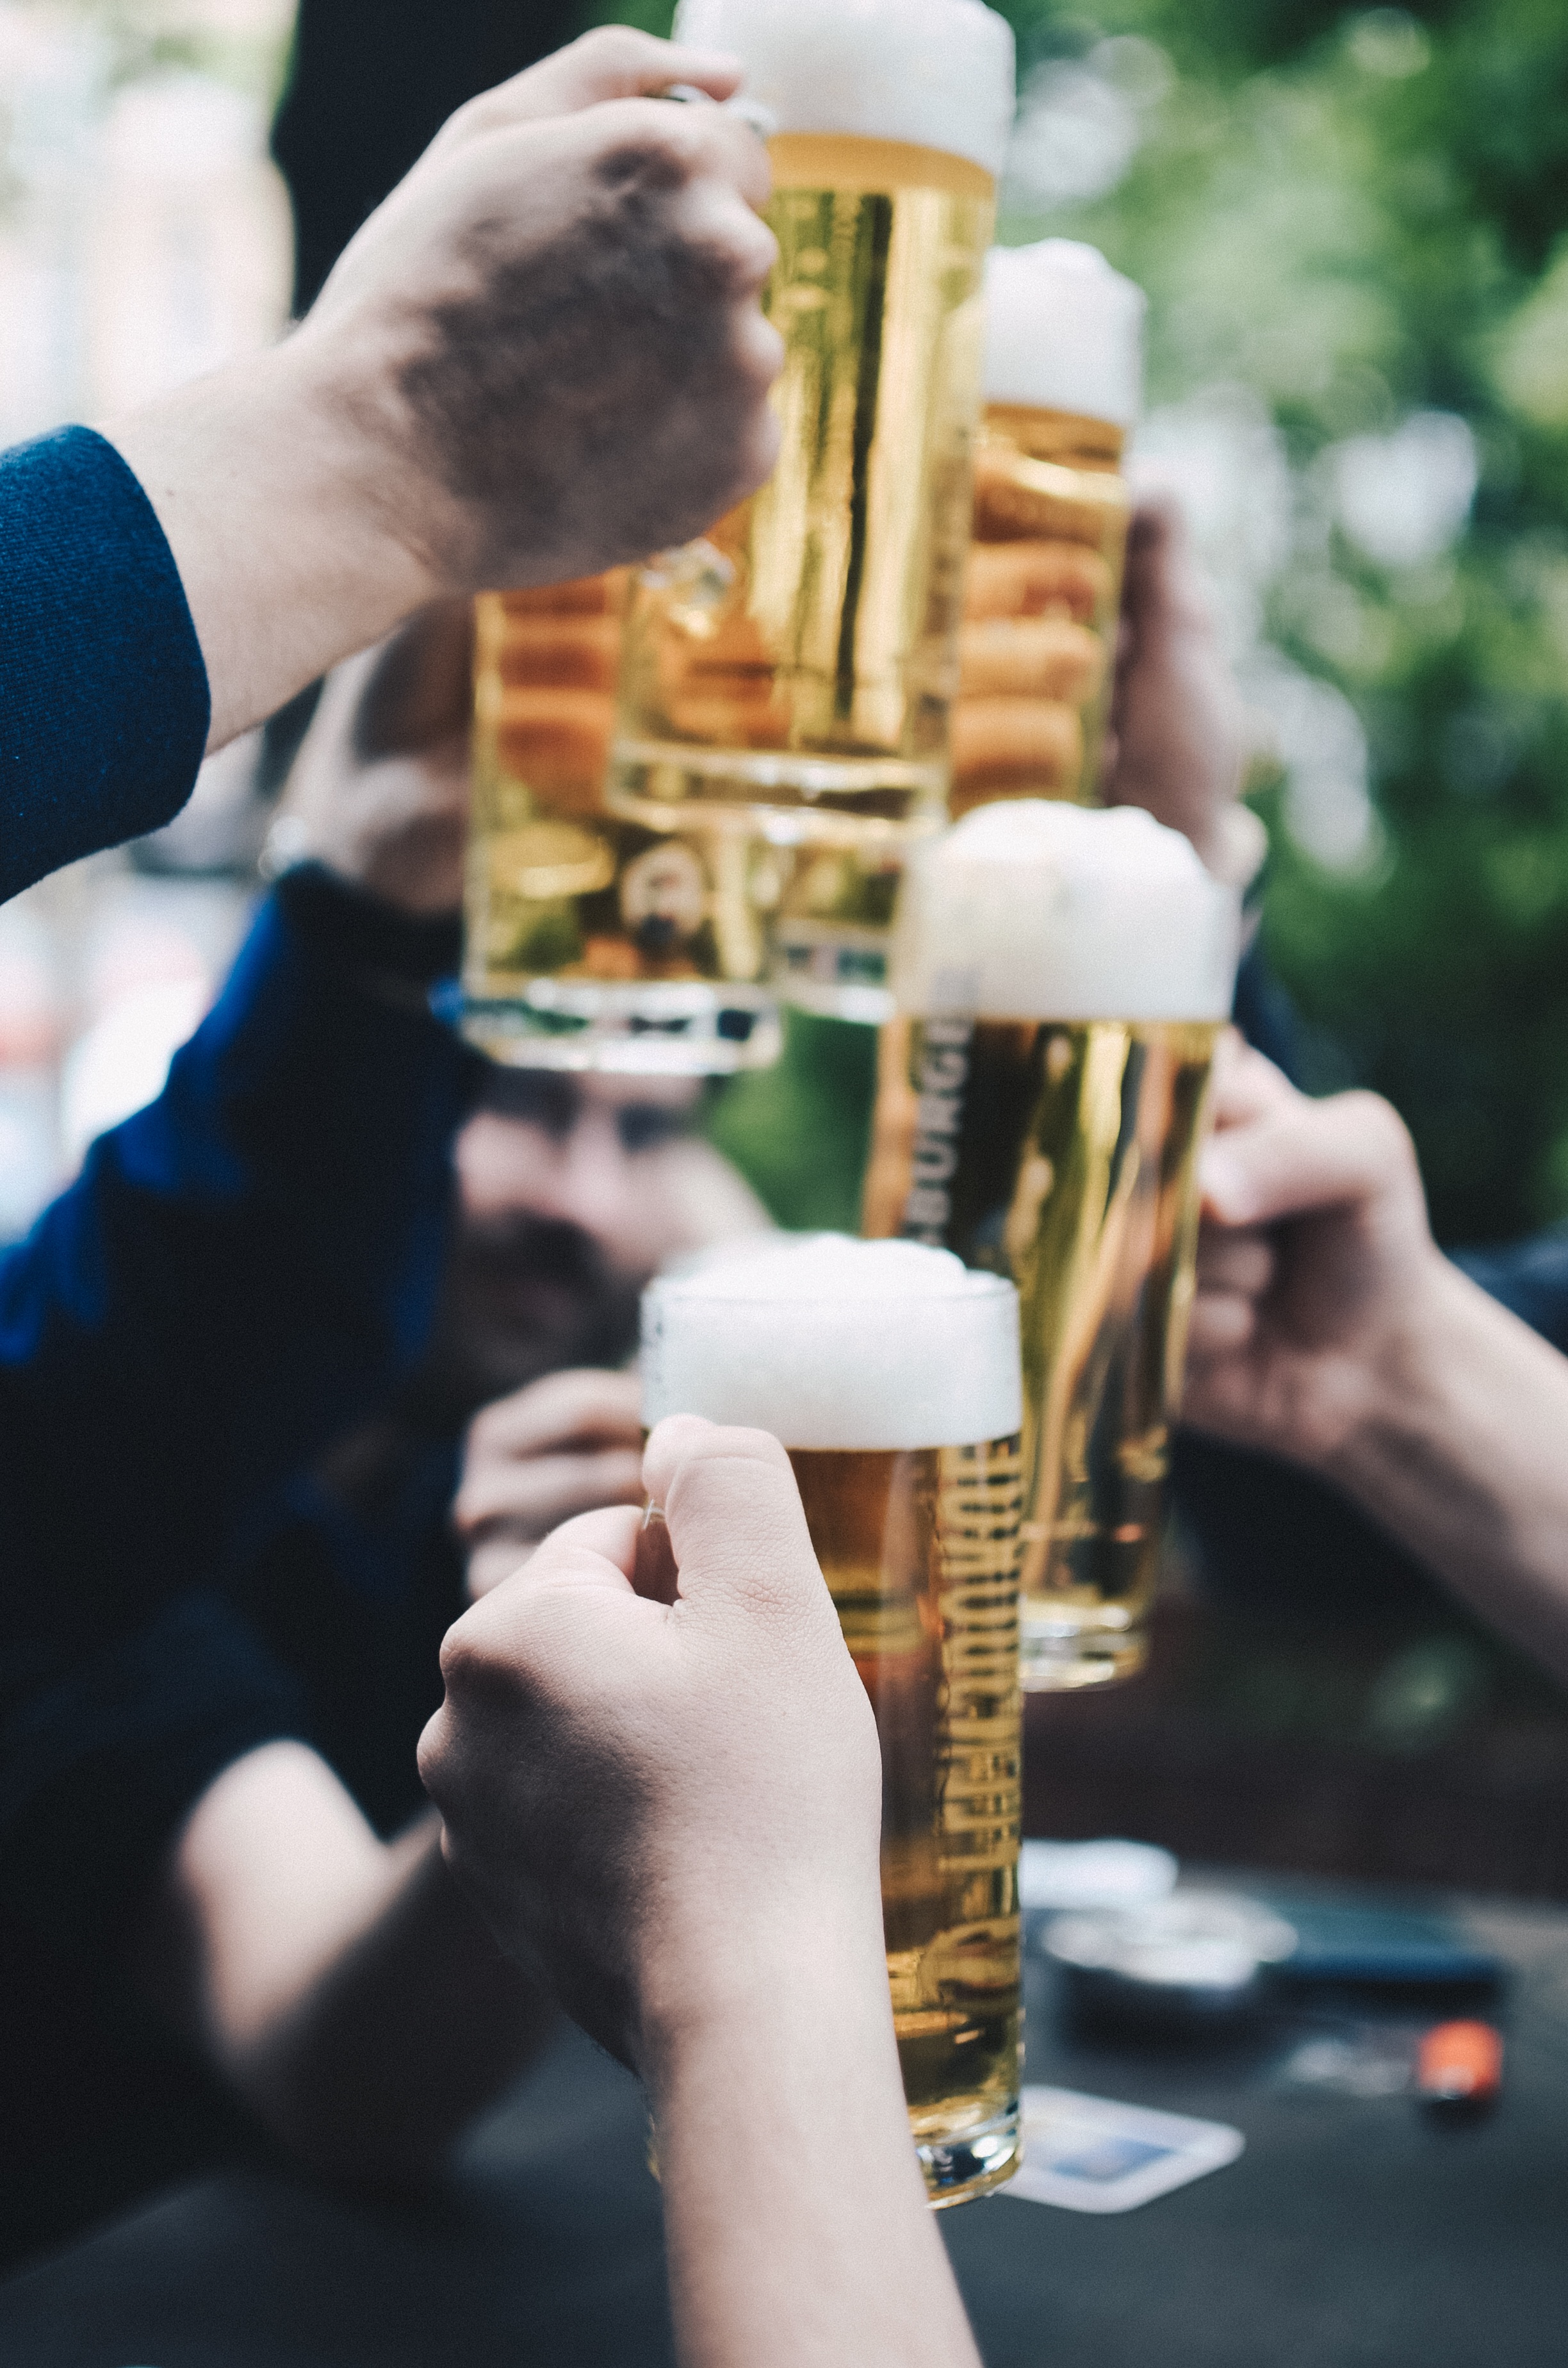
hand, drink, friend, beer, cheer, ceremony, photograph, sense